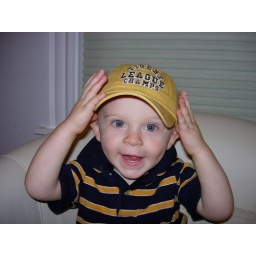
In G's yellow hat! The boy in the yellow hat...